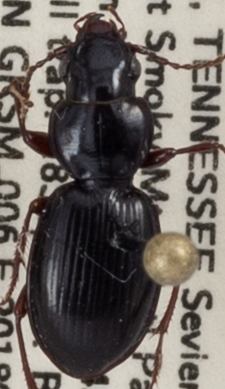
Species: Cyclotrachelus freitagi
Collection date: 2018-09-13
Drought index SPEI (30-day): -0.946
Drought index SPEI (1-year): -0.086
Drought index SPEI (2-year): -0.018